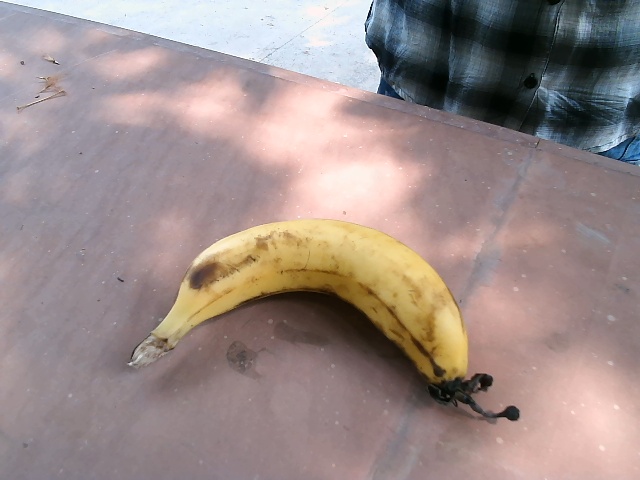
Label: Ripe_Banana